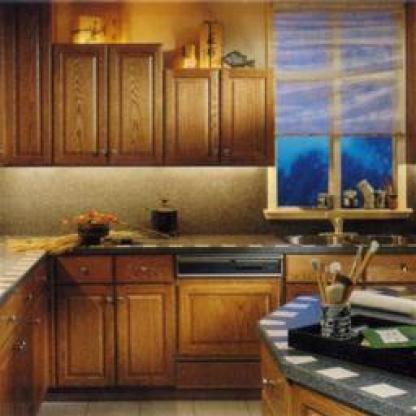
Scene: Indoor